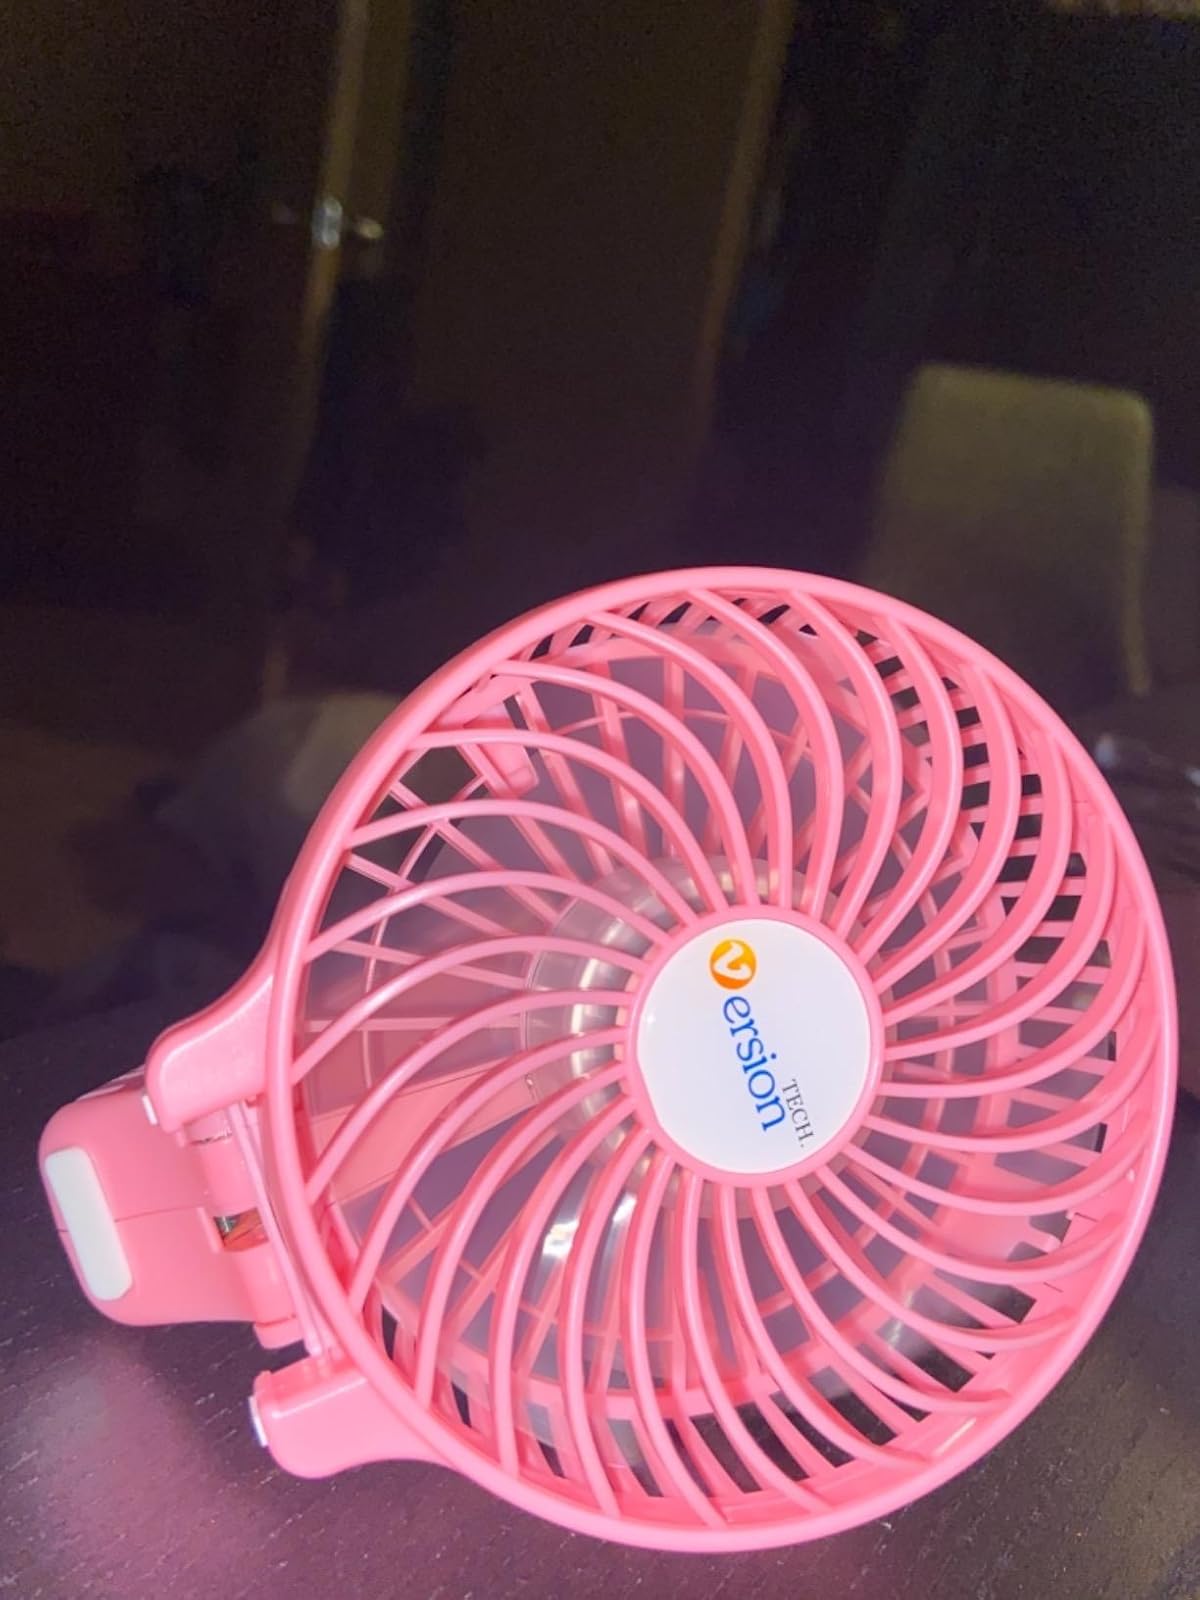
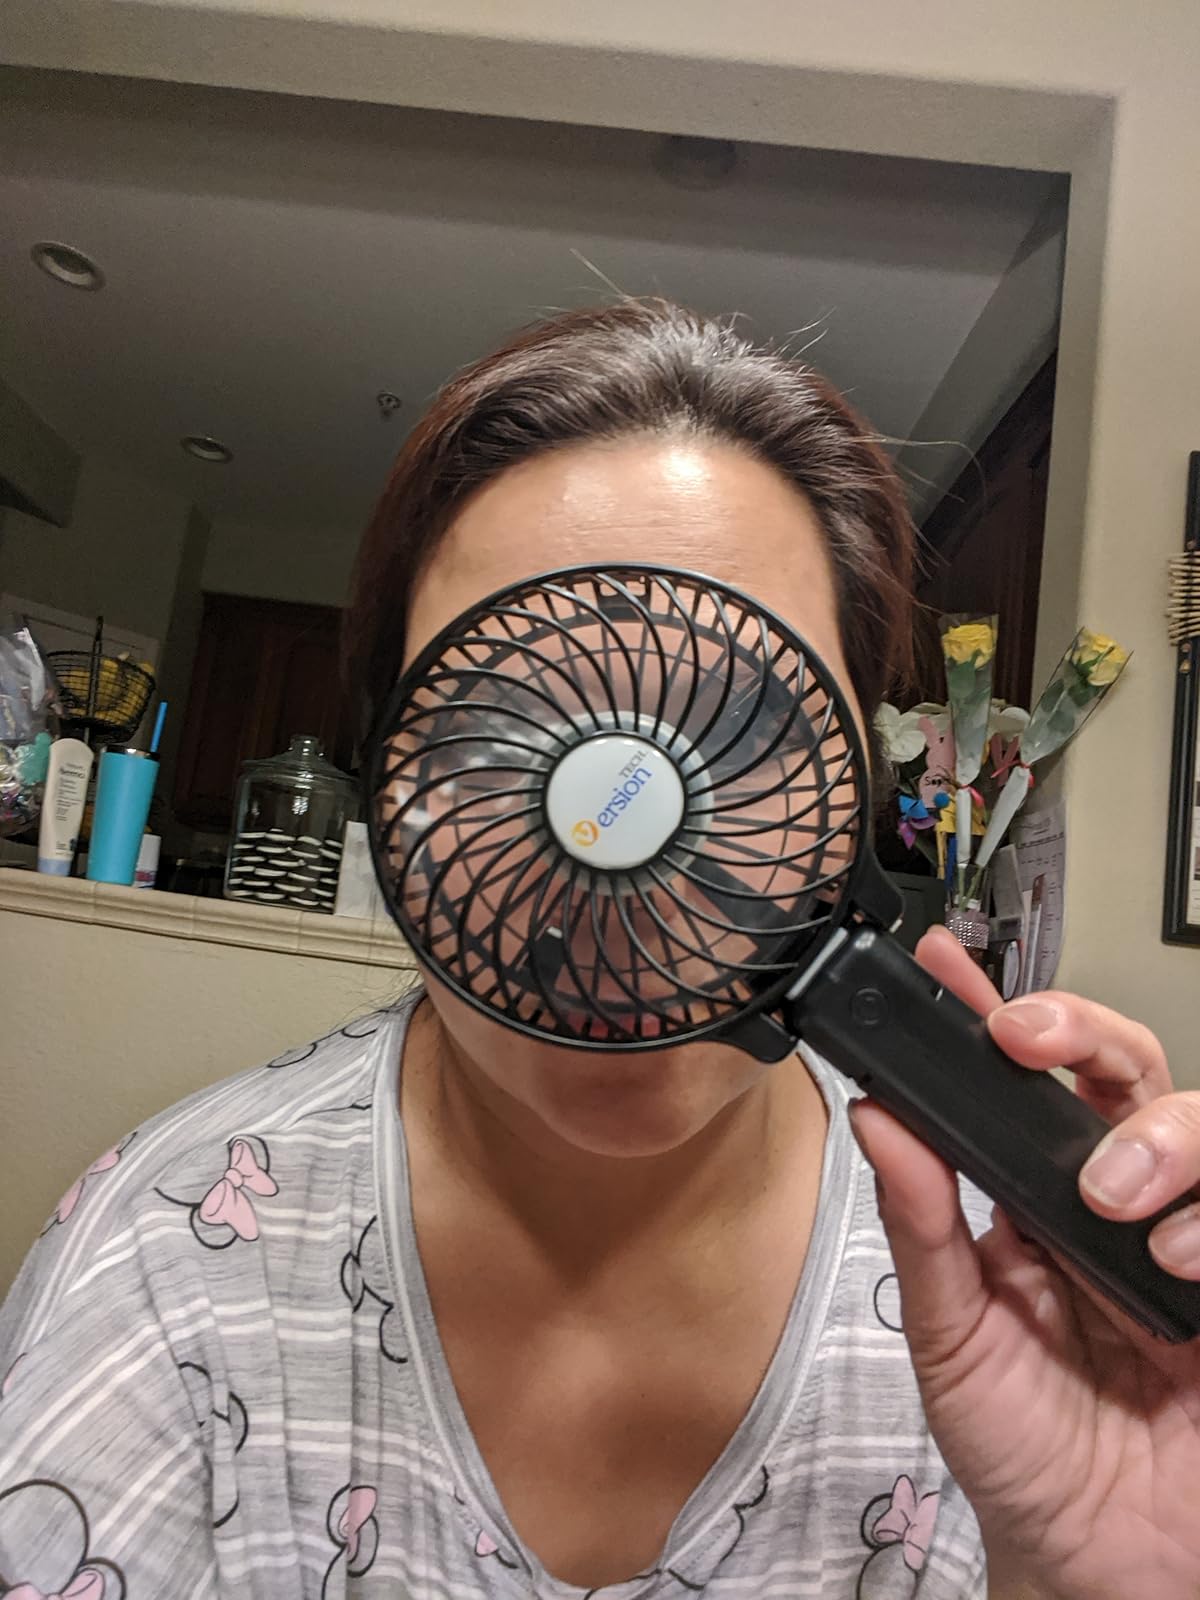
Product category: fan
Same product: no